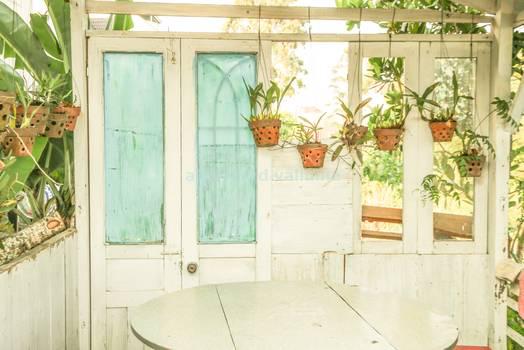
Label: Watermark